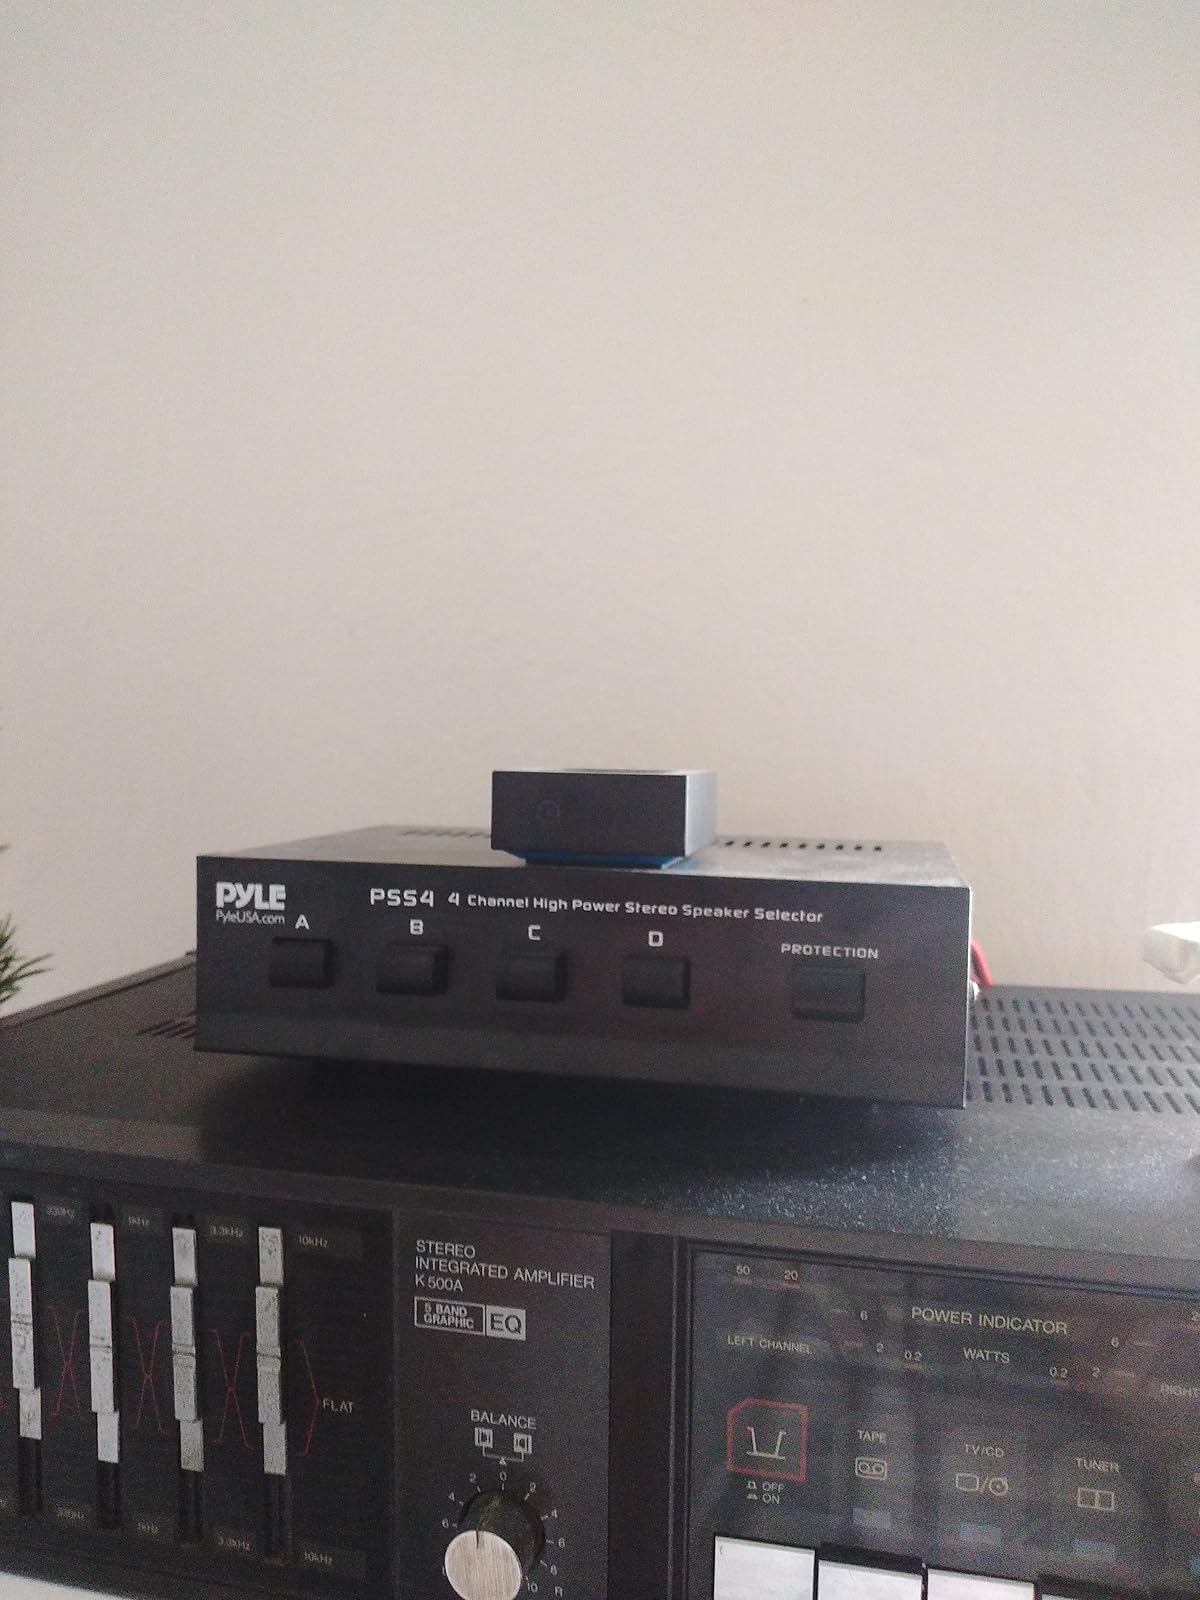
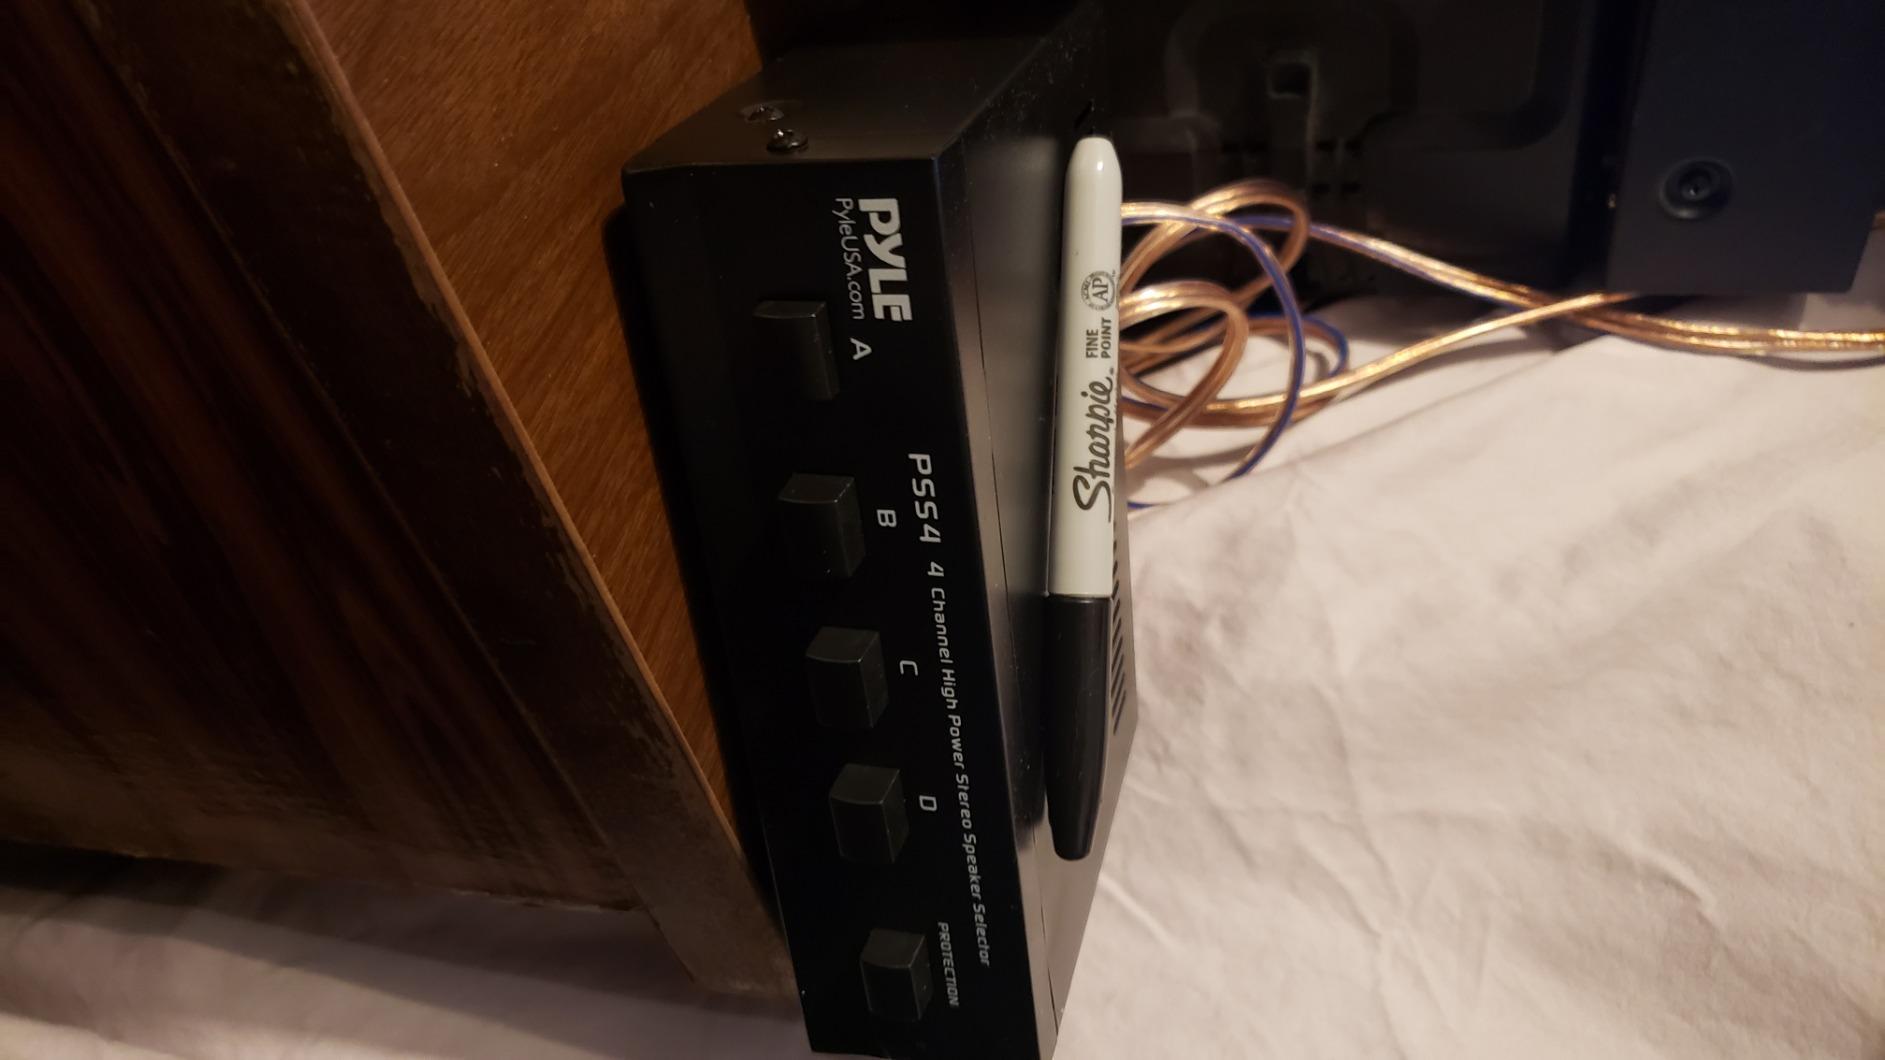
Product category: speaker
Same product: yes